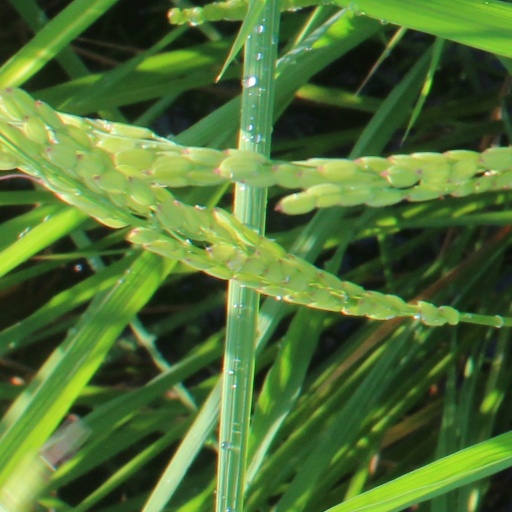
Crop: rice